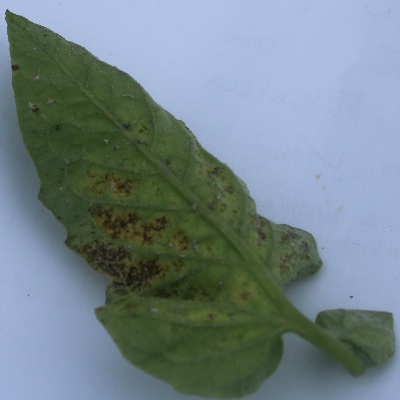
Crop: Tomato
Condition: septoria leaf spot